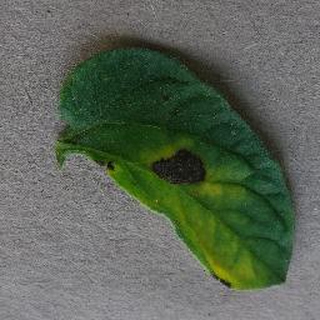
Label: tomato_early_blight